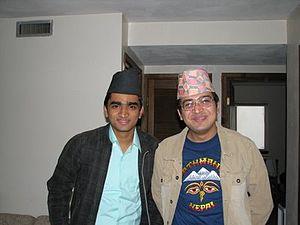
Cette page propose une liste de couvre-chefs par ordre alphabétique.